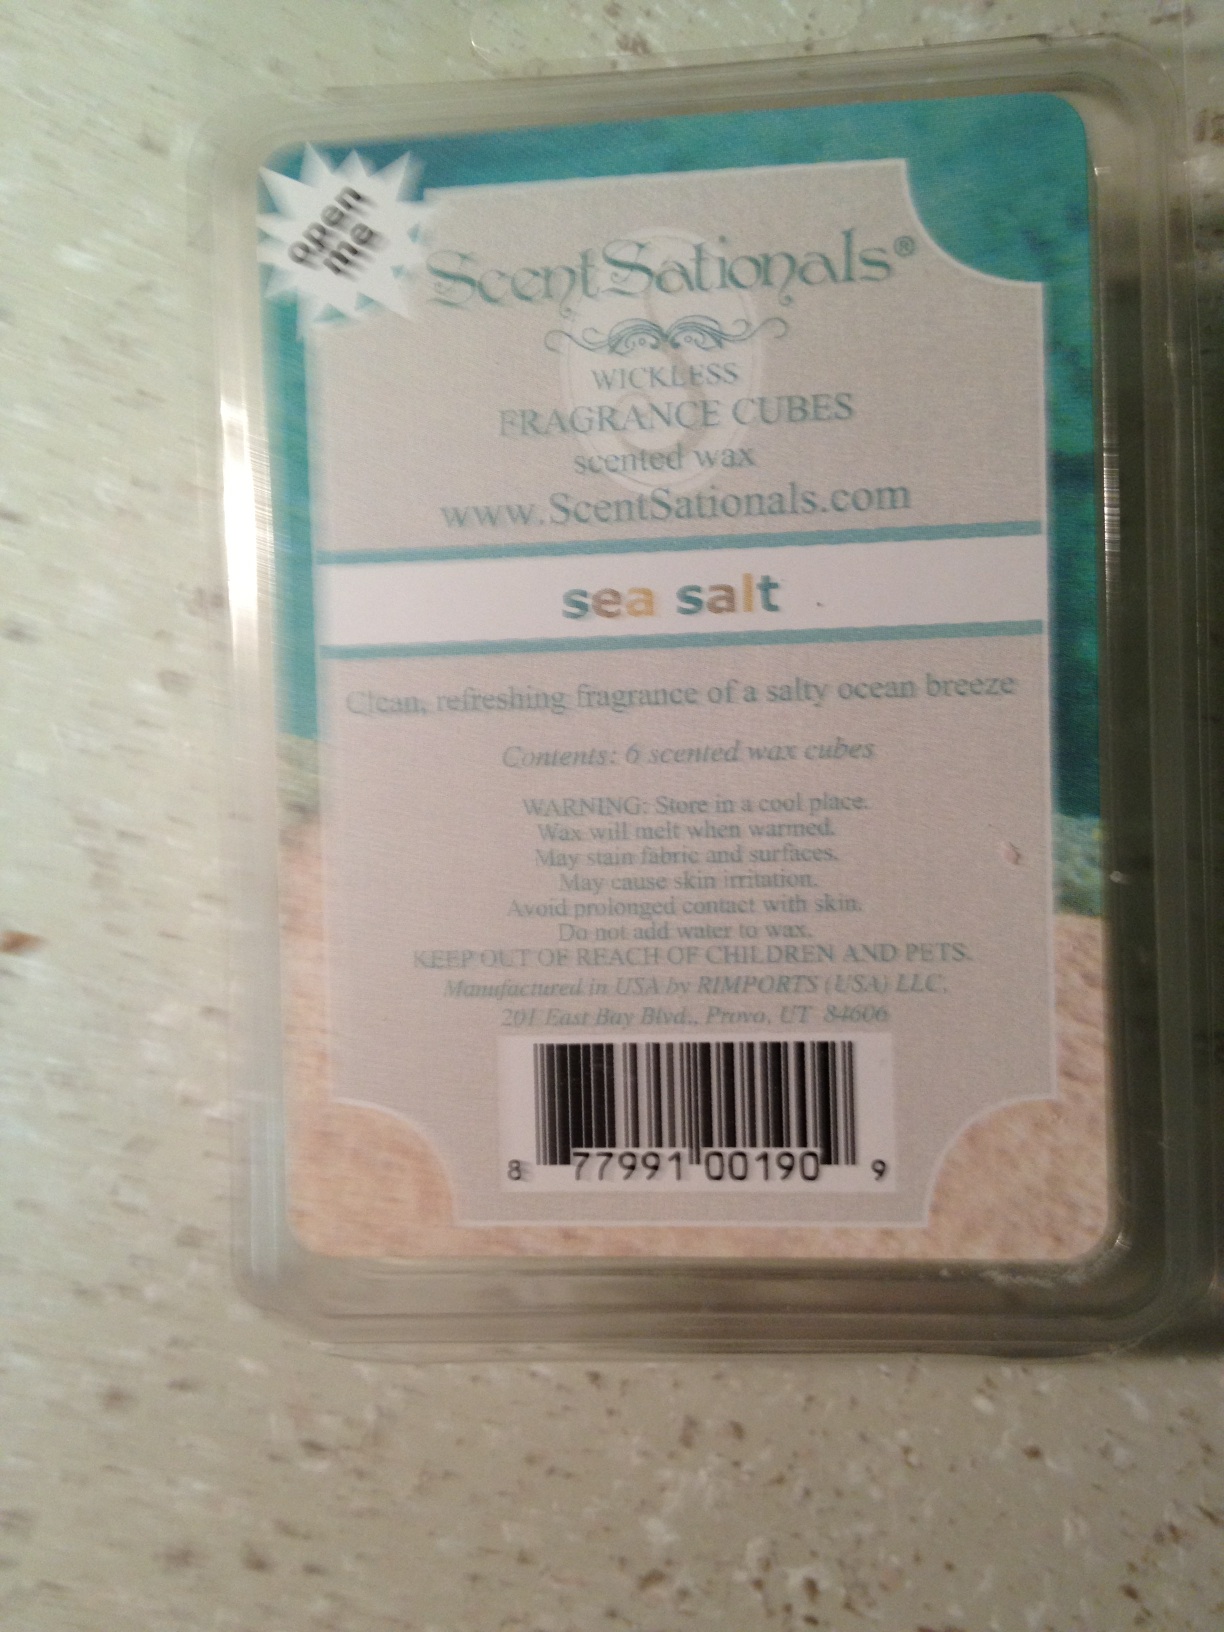Question: What scent is this
Answer: sea salt